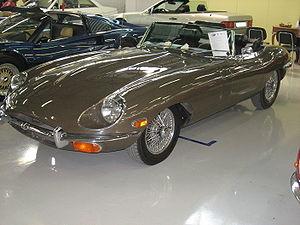
La Jaguar Type E est une voiture de sport construite par le constructeur automobile britannique Jaguar dans les années 1960 et 1970. Présentée au Salon international de l'automobile de Genève de 1961, elle succède à la série des XK. La production s’étend de 1961 à 1975 et se décline en trois modèles, trois séries et deux éditions limitées.